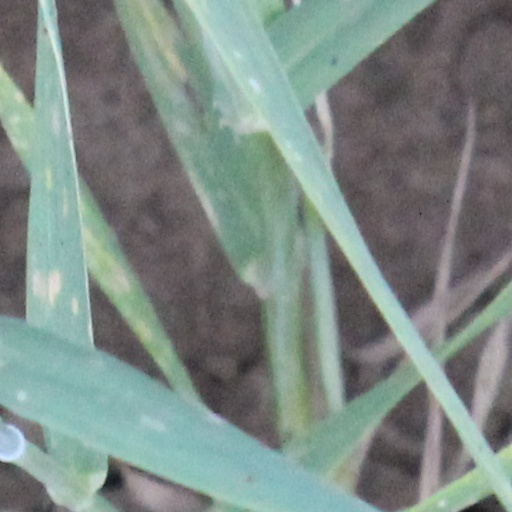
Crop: wheat